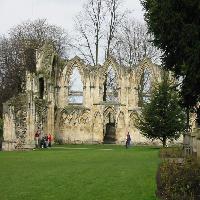
Weather: cloudy or overcast